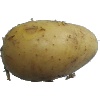
Label: white_potato